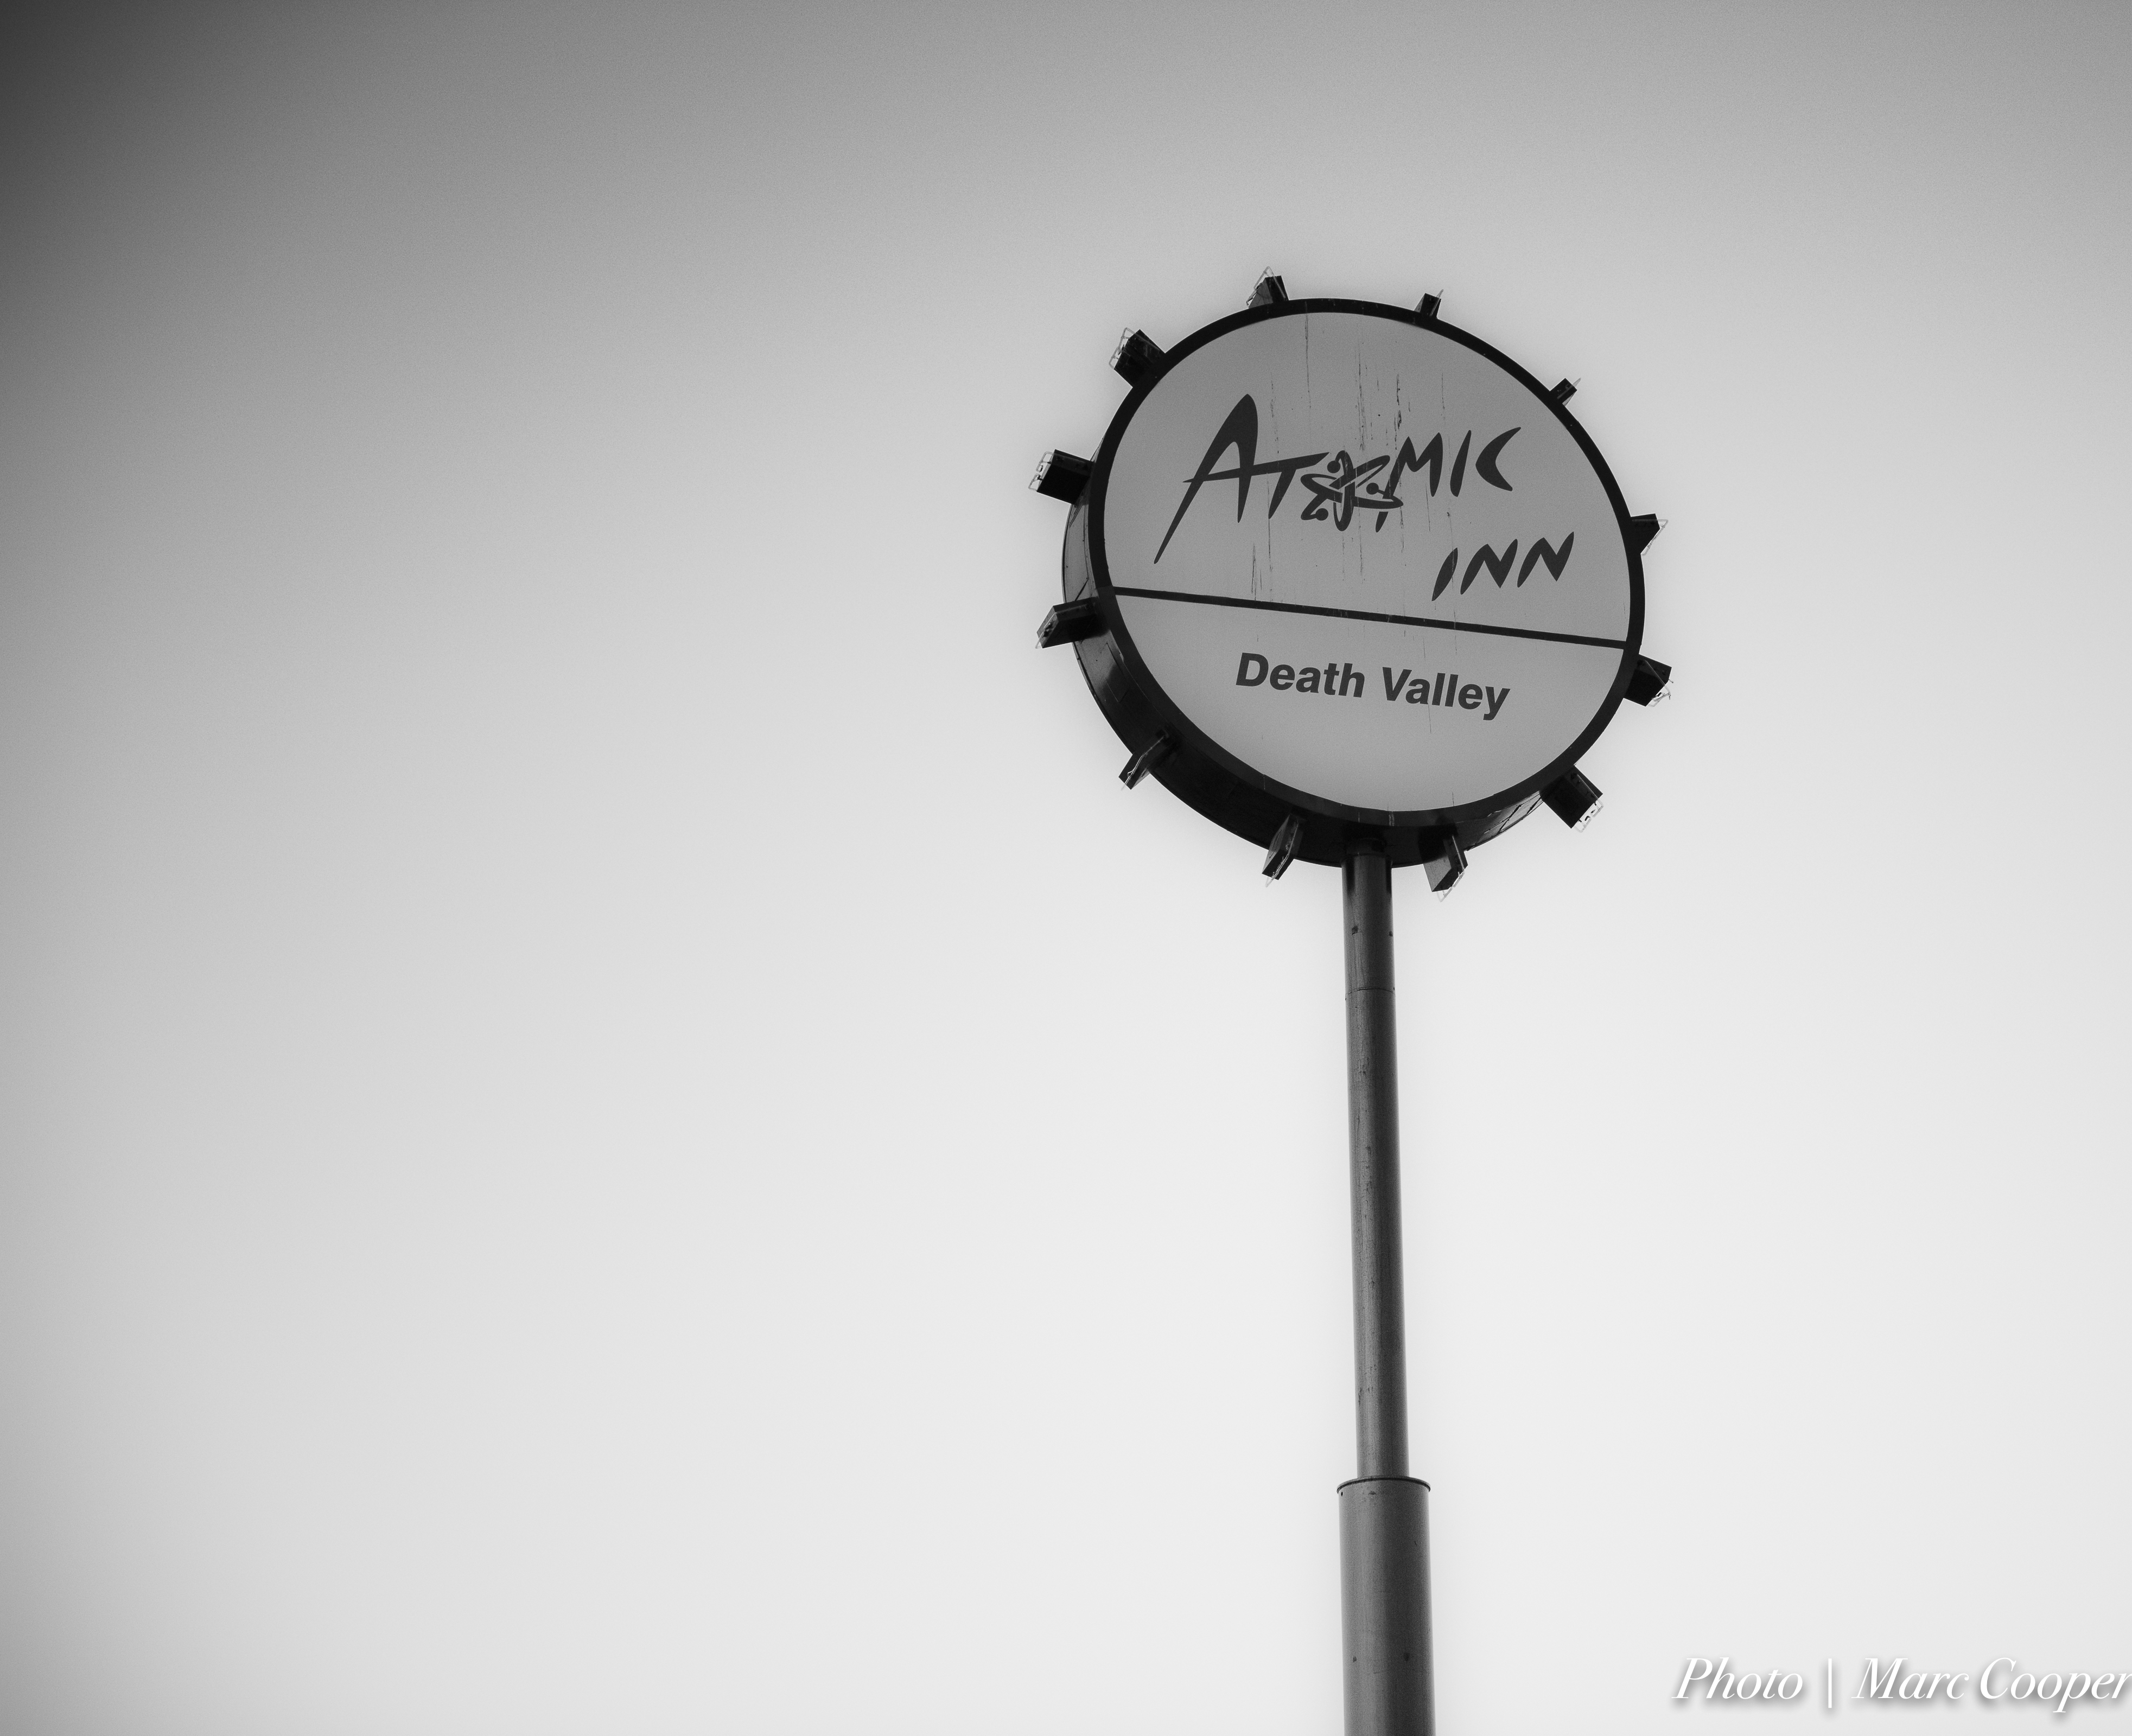
hand, outdoor, black and white, retro, desert, clock, valley, motel, nikon, death, lighting, circle, brand, product, font, noir, blancoynegro, atomic, nevada, d810, beatty, midcentury, shape, inn, monochromatic, nlackandwhite, monochrome photography